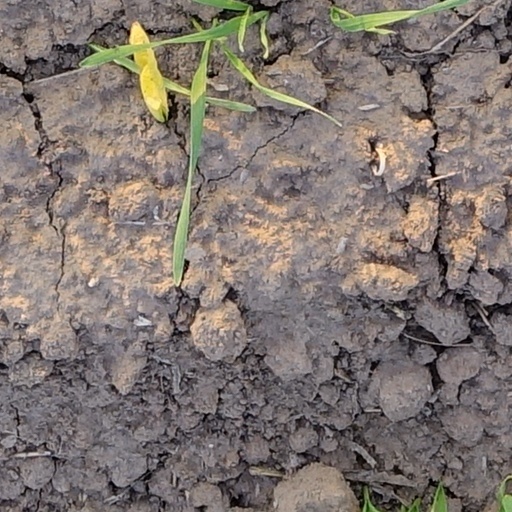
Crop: wheat